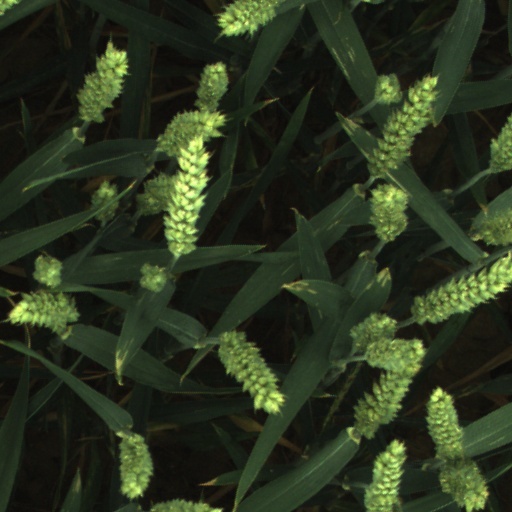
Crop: wheat